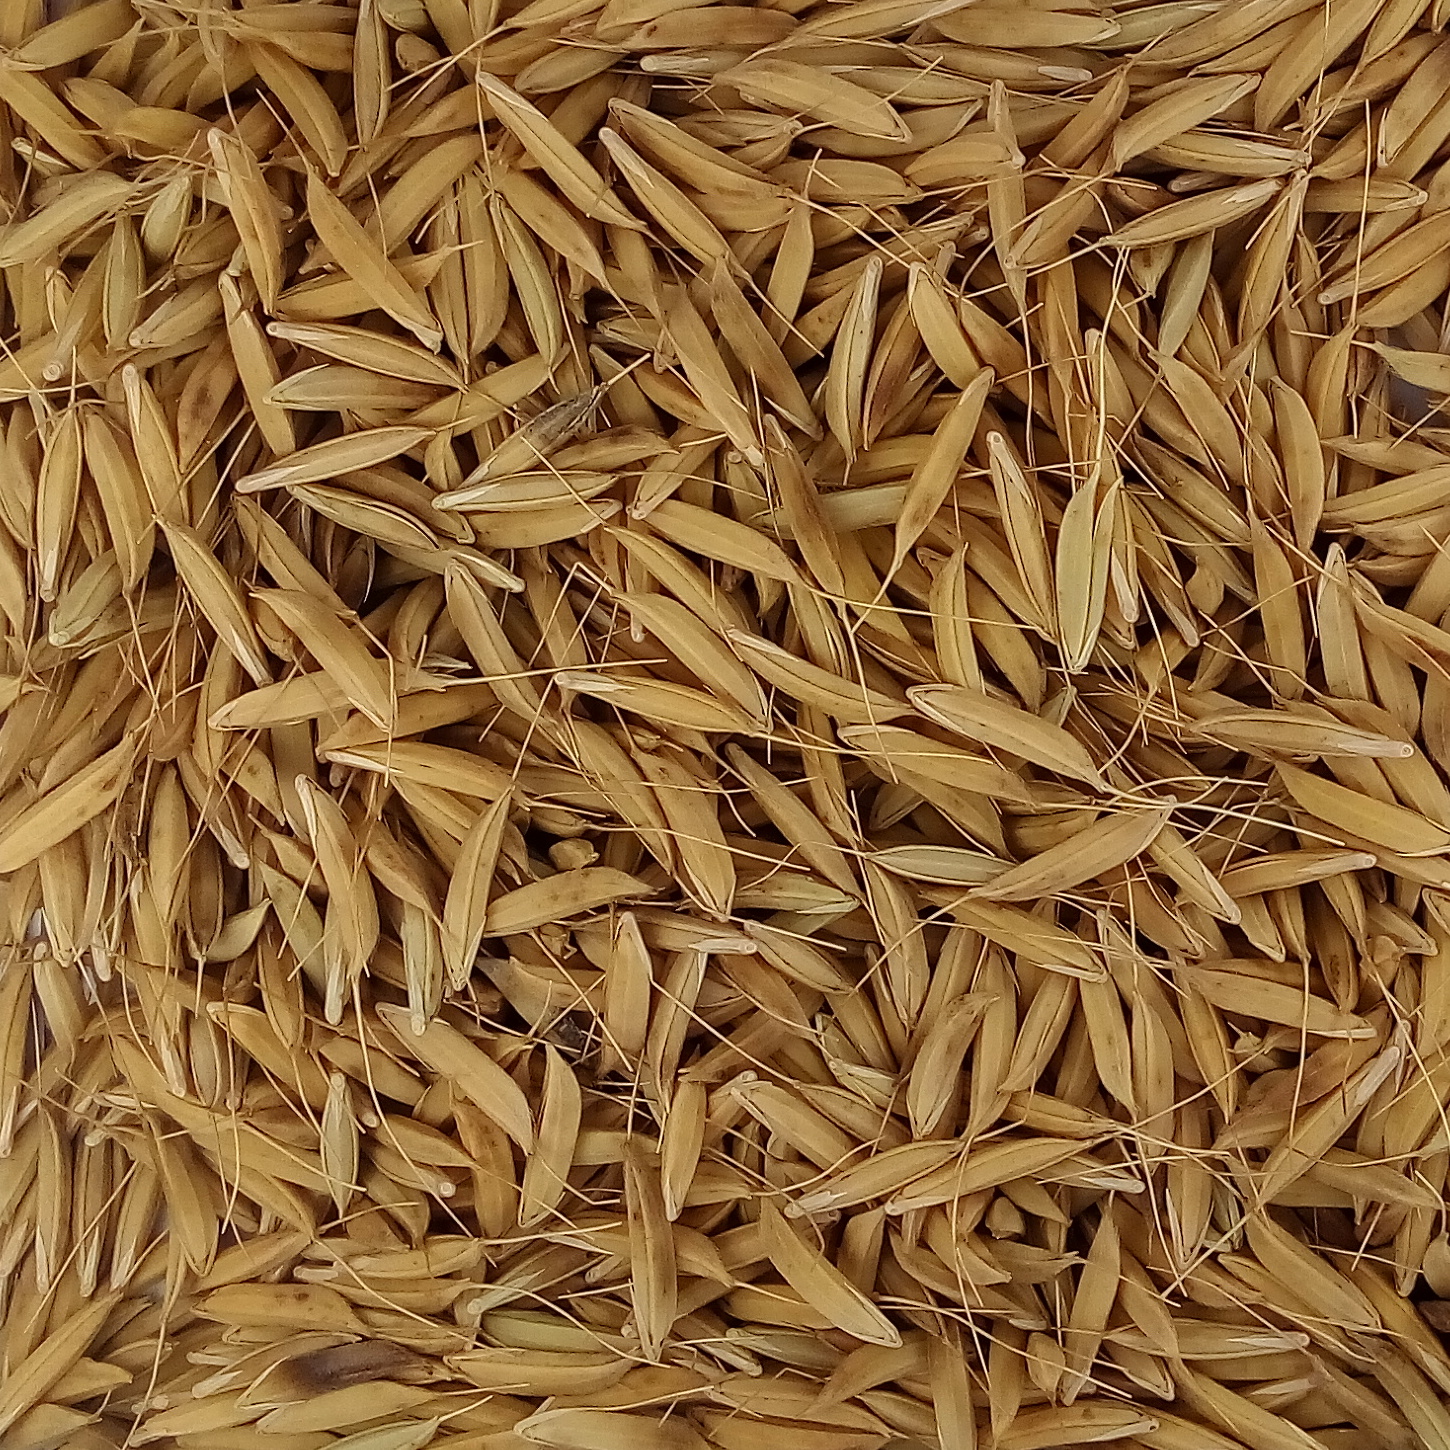
Rice seed variety: CSR_30